Women in the Popular Front in the Spanish Civil War

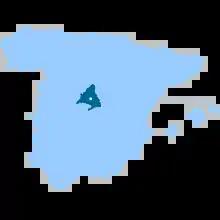
Location of Madrid, Spain's capital city.

One of the most important mass mobilizations of women in Spain's history was their participation on the anti-Nationalist front. Shortly after the start of the Civil War, around 1,000 Spanish women volunteered to serve on the front lines of the Republican side. One of the cities that saw the greatest number of armed women rise to its defense was Madrid. This quick mobilization of women was part of the reason that the Nationalists did not gain a quick victory, and the war became a more protracted affair.